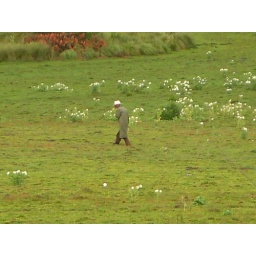
Old man walking through his field in the morning.